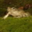
Label: frog